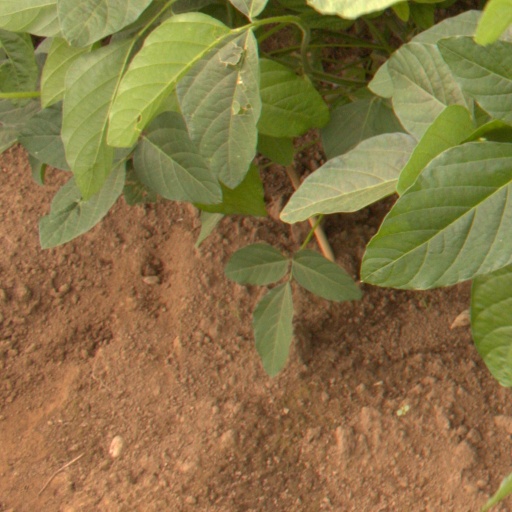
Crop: soybean